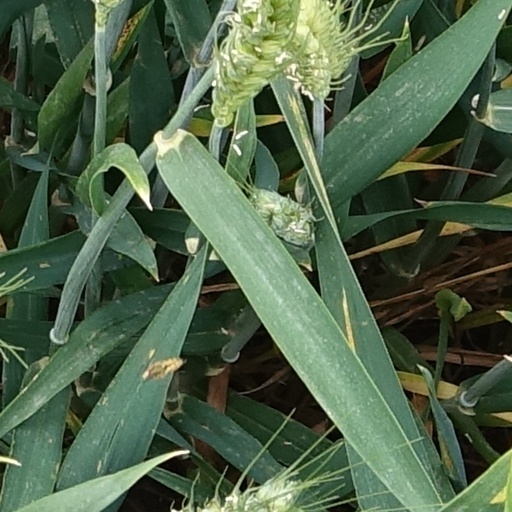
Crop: wheat